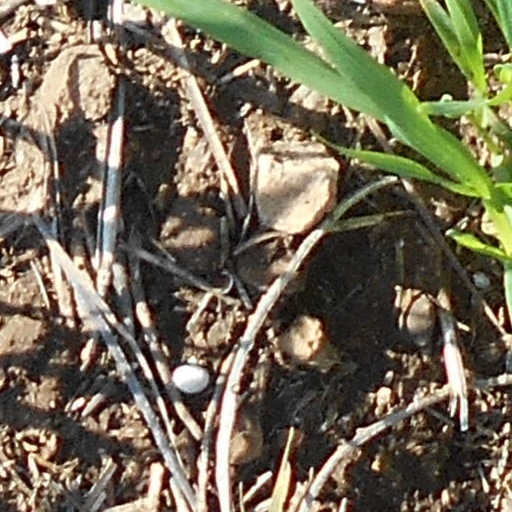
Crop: wheat